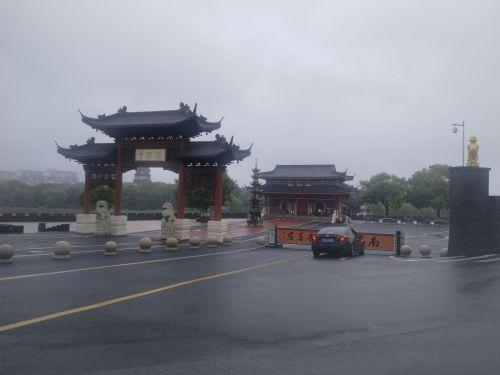
地标名称：曹王禅寺
所在城市：扬州市·江都区